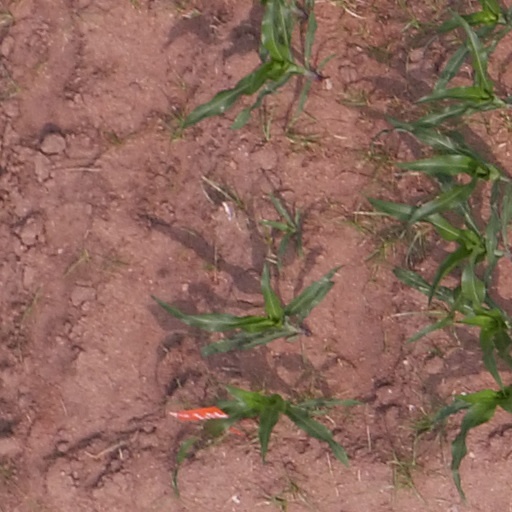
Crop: maize; corn